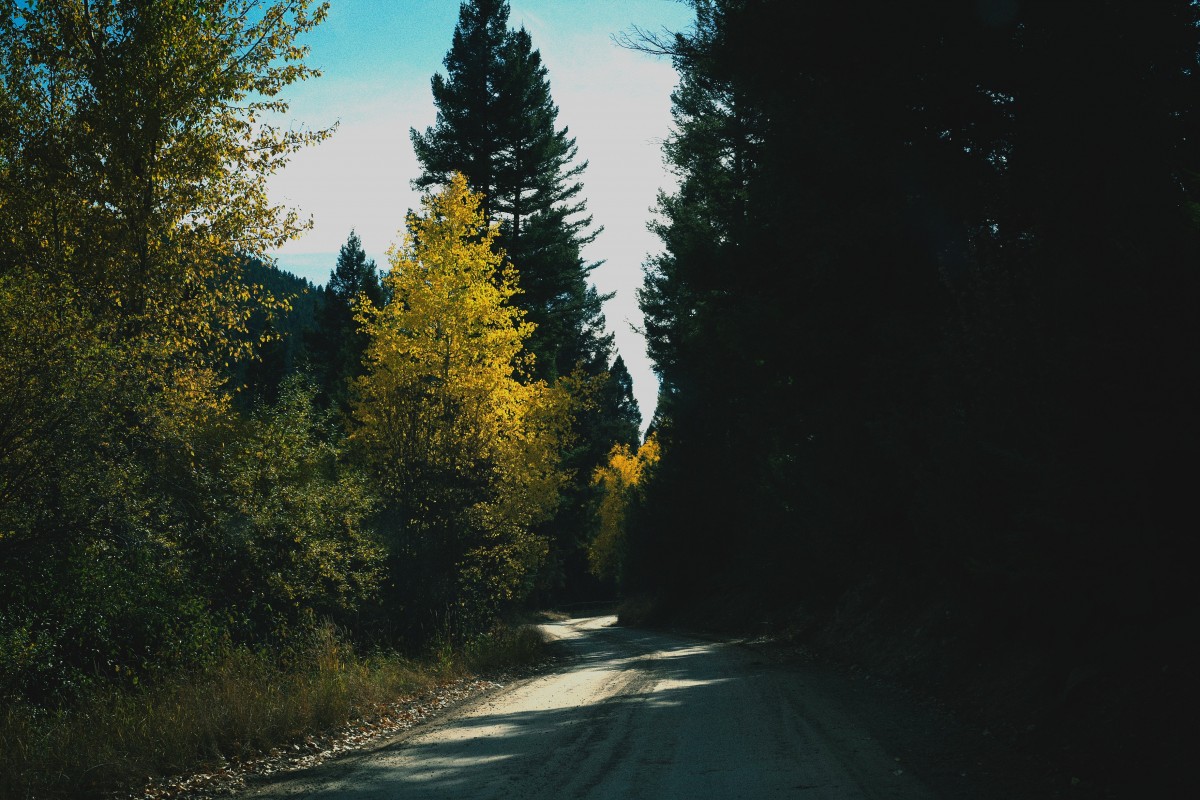
Tags: nature, forest, outdoor, mountain, light, road, sunlight, morning, leaf, autumn, shadow, darkness, season, infrastructure, atmospheric phenomenon